Gulistan-e-Johar

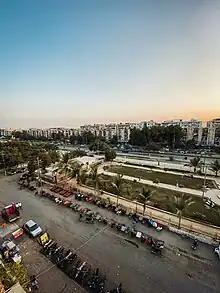

It was previously administered as part of the Gulshan Subdivision borough, which was disbanded in 2011. Some blocks of the neighborhood fall within Faisal Cantonment Board's administration.